Saint Giles Church, Nymburk

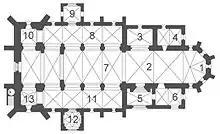
Floorplan of the church

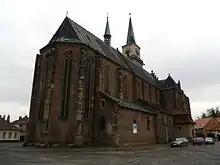
The presbytery

The presbytery has two vault fields and a five-sided apse, which is recognisable from outside, thank to supporting pillars. There are ten pillars, eight of them made mostly of sandstone blocks, each finished with a small gable roof. There are eight pointed arch shaped windows into the presbytery. Three of them are in the longitudinal walls together with a rosette window. Architect Kamil Hilbert modified them, he reopened windows which had been cancelled during the Baroque adaptation of the church. He rebuilt an original jambs with a double groove and a divided pear shaped shaft.